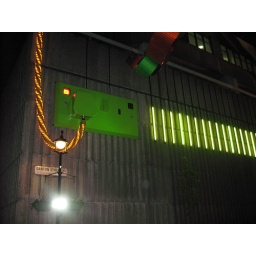
a massive electrical socket on the side of a building in carnaby street